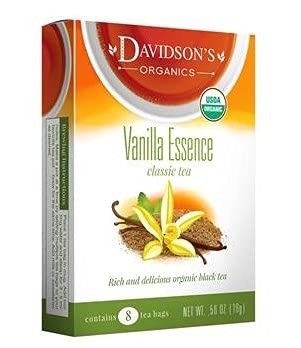
Item Name: Davidsons Organics 295 Vanilla Essence Tea - Box of 100
Bullet Point 1: Vanilla essence combines creamy carob with the essence of sweet vanilla and a base of organic black tea
Bullet Point 2: Box of 100Taste
Bullet Point 3: Davidson"s Vanilla Essence is a full&#45;bodied black tea brew with a velvety vanilla finishSpecifications
Bullet Point 4: Weight&#58; 0&#46;04 lbs
Bullet Point 5: Quality product.
Product Description: Features. Vanilla essence combines creamy carob with the essence of sweet vanilla and a base of organic black tea. Box of 100Taste. Davidsons Vanilla Essence is a fullbodied black tea brew with a velvety vanilla finishSpecifications. Weight 004 lbs
Value: 100.0
Unit: Count

Price: 27.11